Mohammad Davoudi (screenwriter)

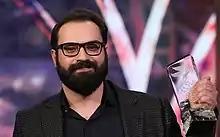
Davoudi at the 37th Fajr Film Festival (2019)

Mohammad Davoudi (born 1989 Gonabad گناباد) is an Iranian screenwriter and director. He won the Best Screenplay Award at the 37th Fajr Film Festival for the film "Castle of Dreams" (2019).